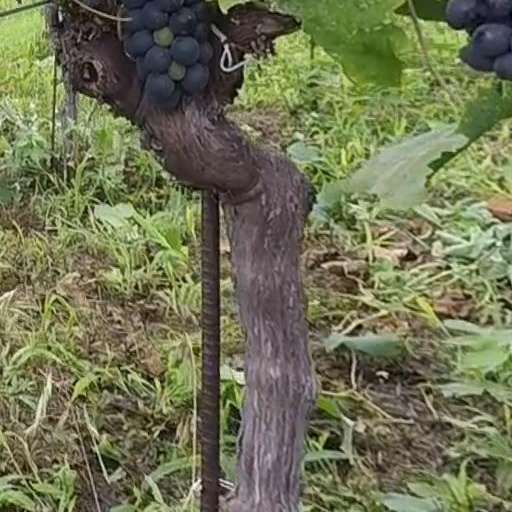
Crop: grape